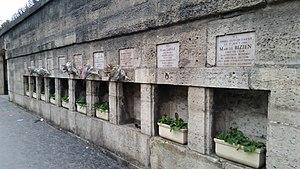
Paris subit l'occupation allemande entre le 14 juin 1940 et le 24 août 1944. Cette occupation se caractérise par la pénurie, la dictature de l'occupant et les rafles de Juifs, comme celle du Vél’ d’Hiv’.